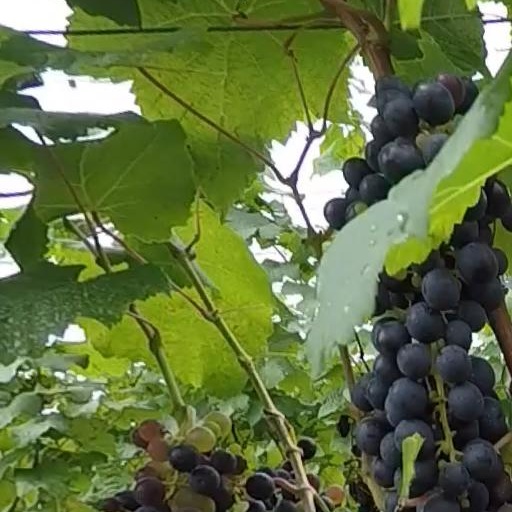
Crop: grape